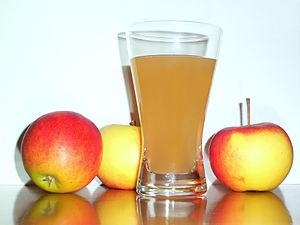
Le jus de pomme est une boisson produite par l'extraction de jus par pression à froid ou à chaud de pommes.